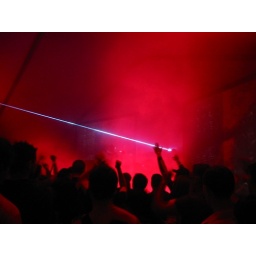
Armin van Buuren video by Giles Hendrix and Joshua Goldberg